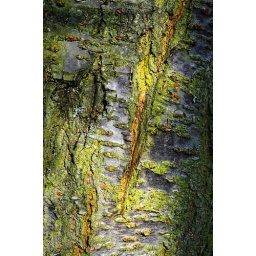
As a school kid I used to paint a tree trunk in solid brown - Wrong!!